Water supply and sanitation in Jordan

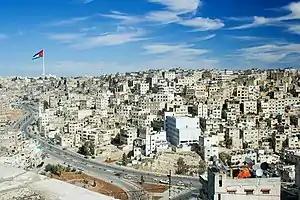
Water distribution and sewerage in Amman were operated by a private French company from 1999 to 2006.

Amman management contract. In 1999, a public-private partnership (PPP) started with the signing of a Management Contract between WAJ and the private joint venture "Lyonnaise des Eaux - Montgomery Watson - Arabtech Jardaneh" (LEMA), led by the French company Lyonnaise des Eaux, now known as Suez Environnement. According to the contract, LEMA was responsible for operating and managing water and wastewater services in the Greater Amman area on behalf of WAJ. The original five-year contract which began in August 1999 was extended until December 2006. The contract was intended to strengthen the technical structure and management capability as well as to develop the skills and knowledge of the staff. To this end, a small team of experienced expatriates worked with, and trained, around 1250 local staff. LEMA received treated water from number of WAJ sources. It also collected wastewater and transported it to treatment plants. The company was able to comply with 12 out of 15 performance targets. In the service area, i.e. in the Amman Governorate, access to supply increased from 90% in 2000 to universal access in 2005. At the same time, sewer connections increased from 69% to 80%.